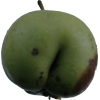
Label: Apple 12